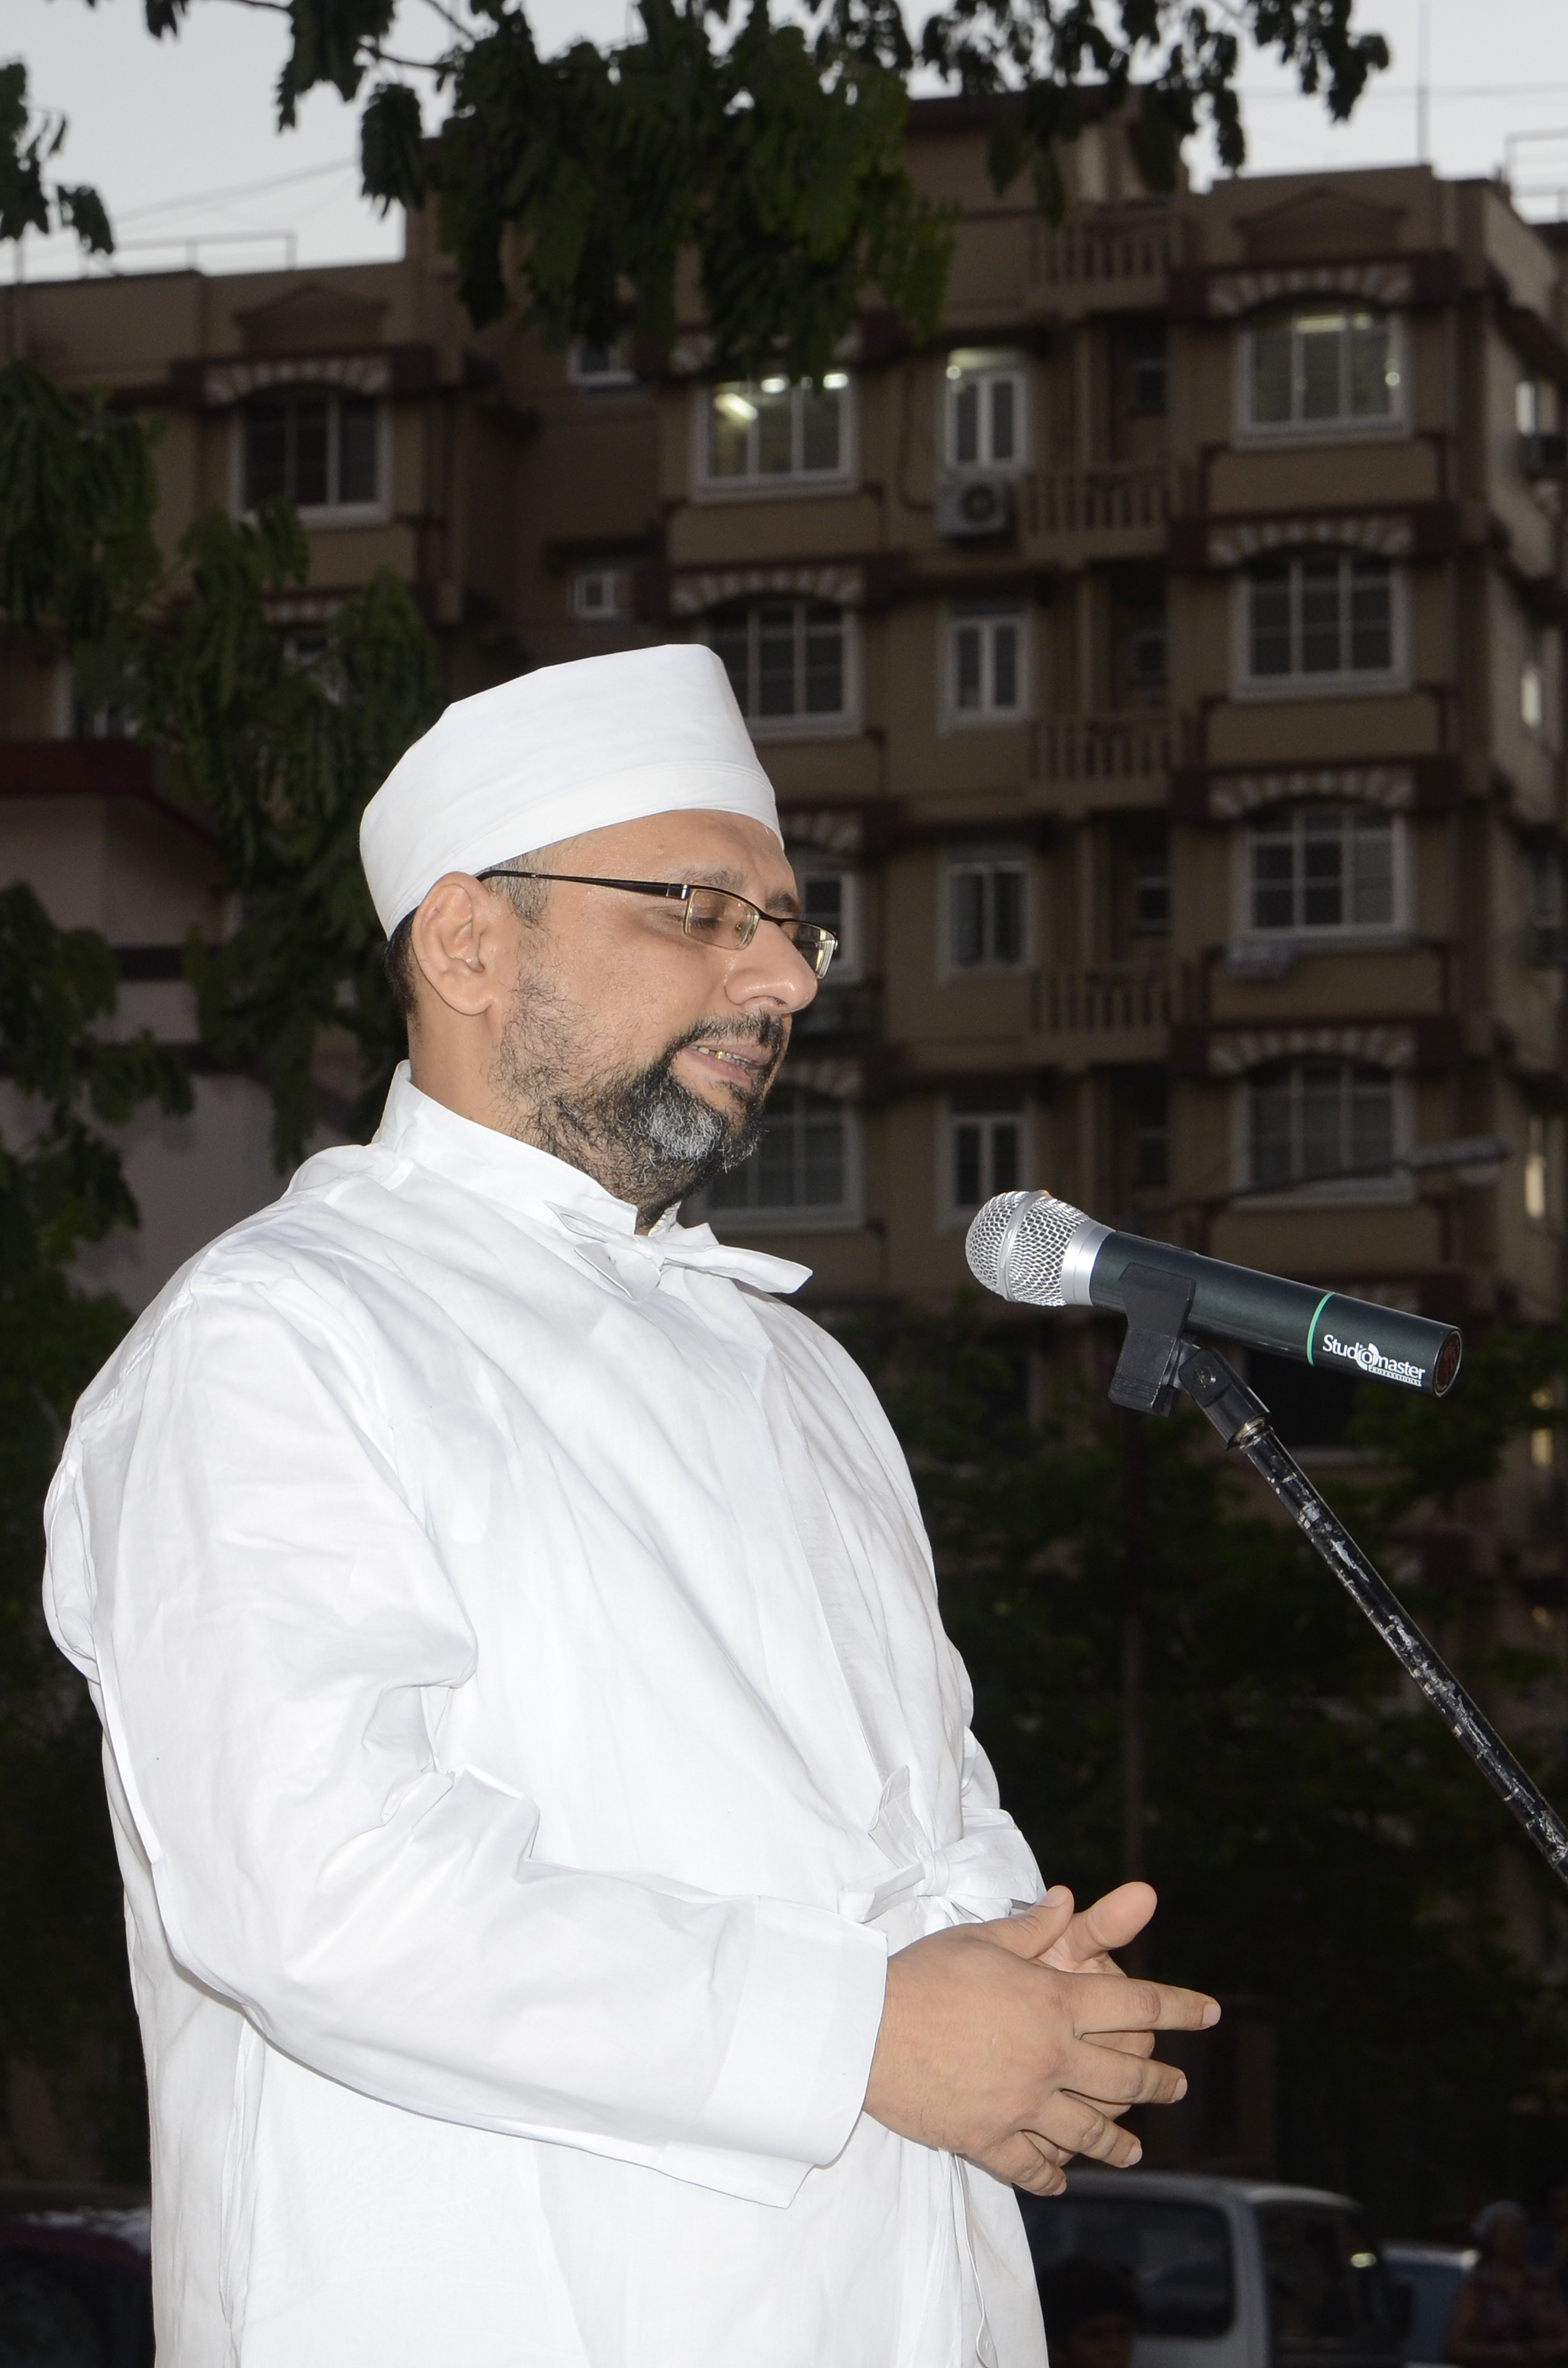
person, religion, professional, profession, turban, bishop, lecture, traditional, priest, spirituality, parsi, parsee, zoroastrian